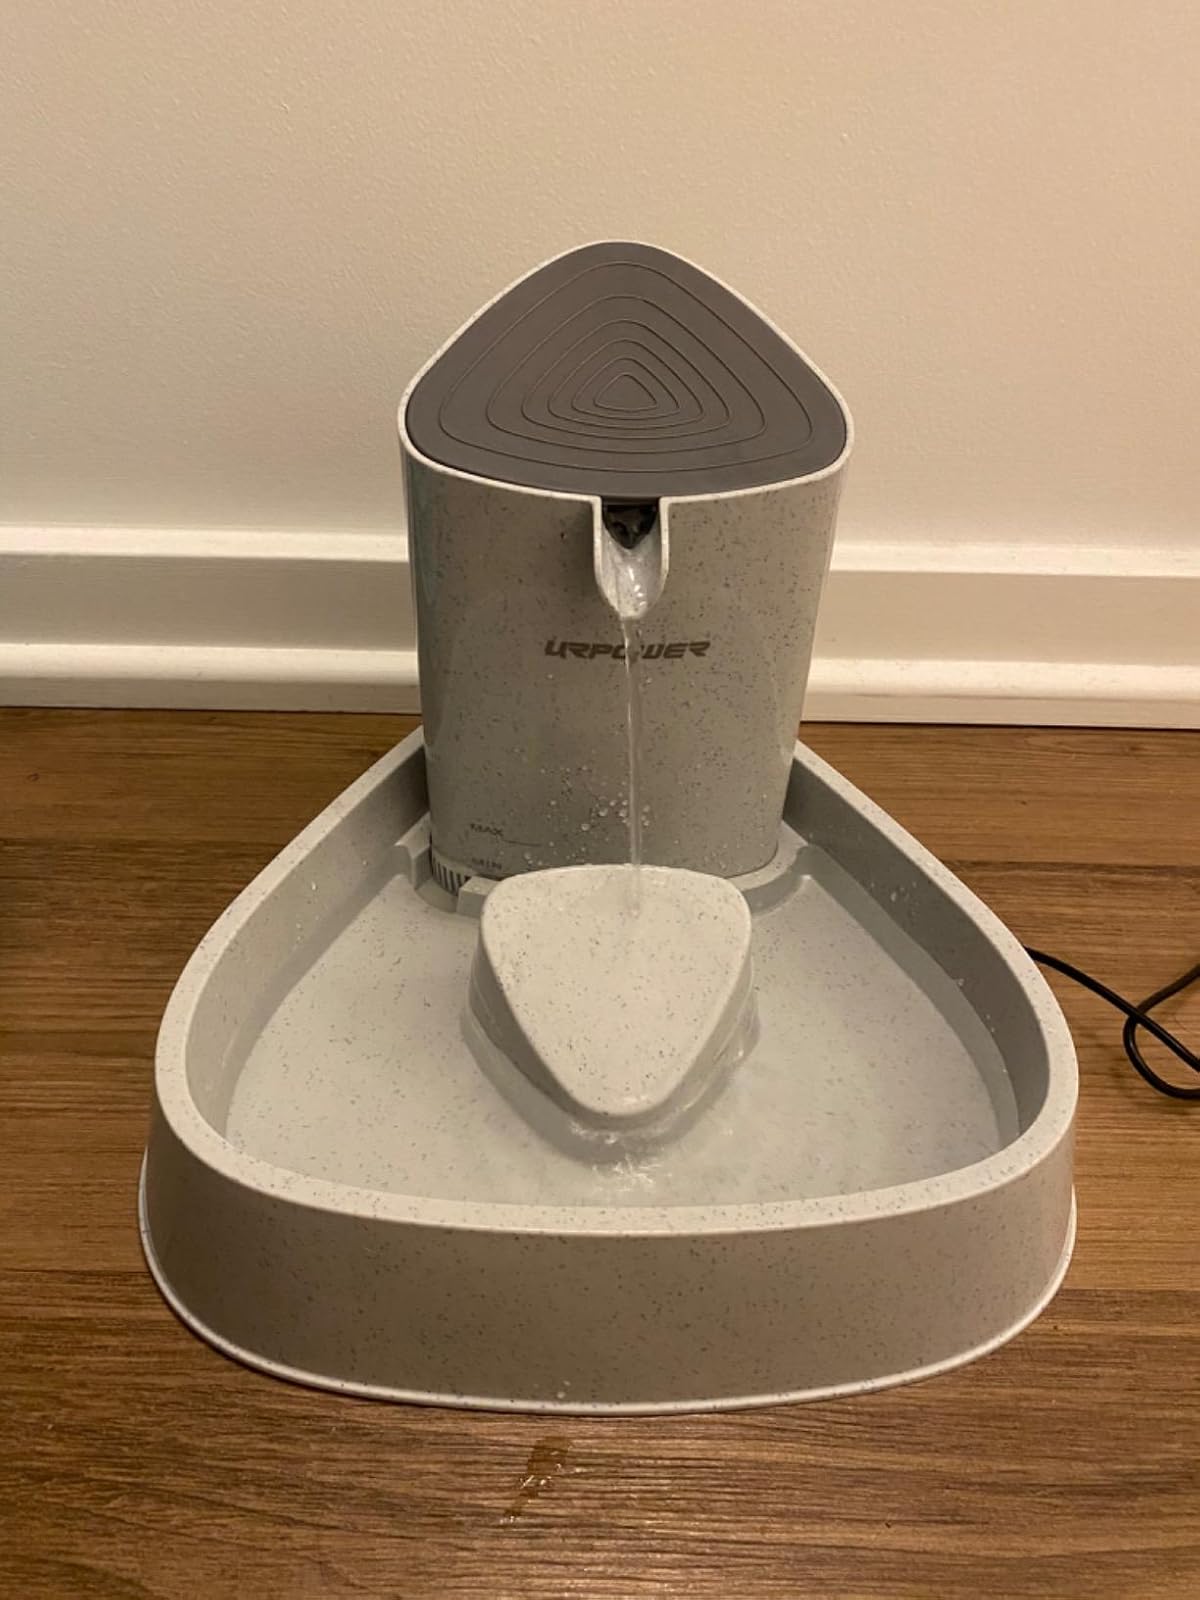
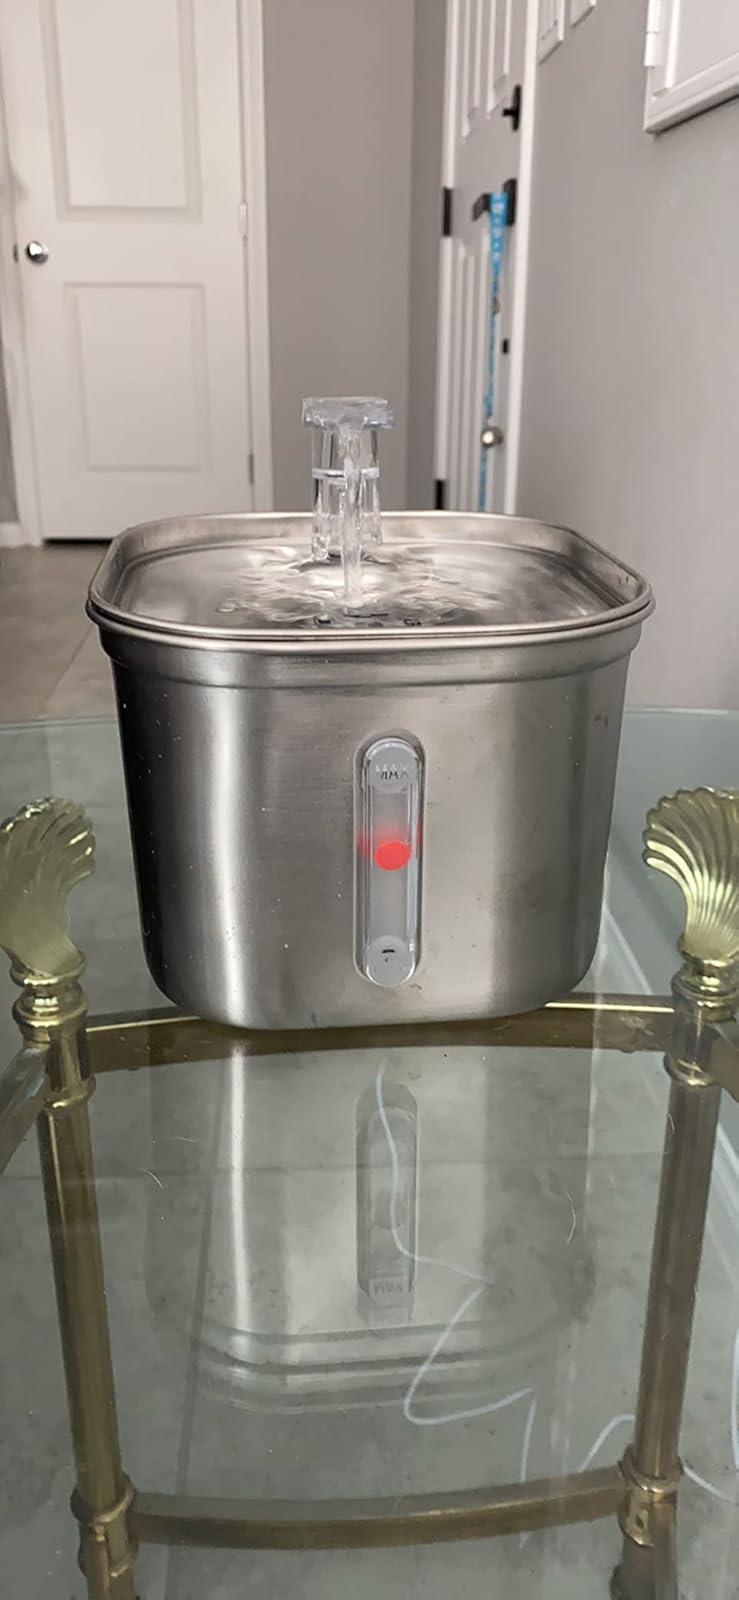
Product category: items_bowl
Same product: no